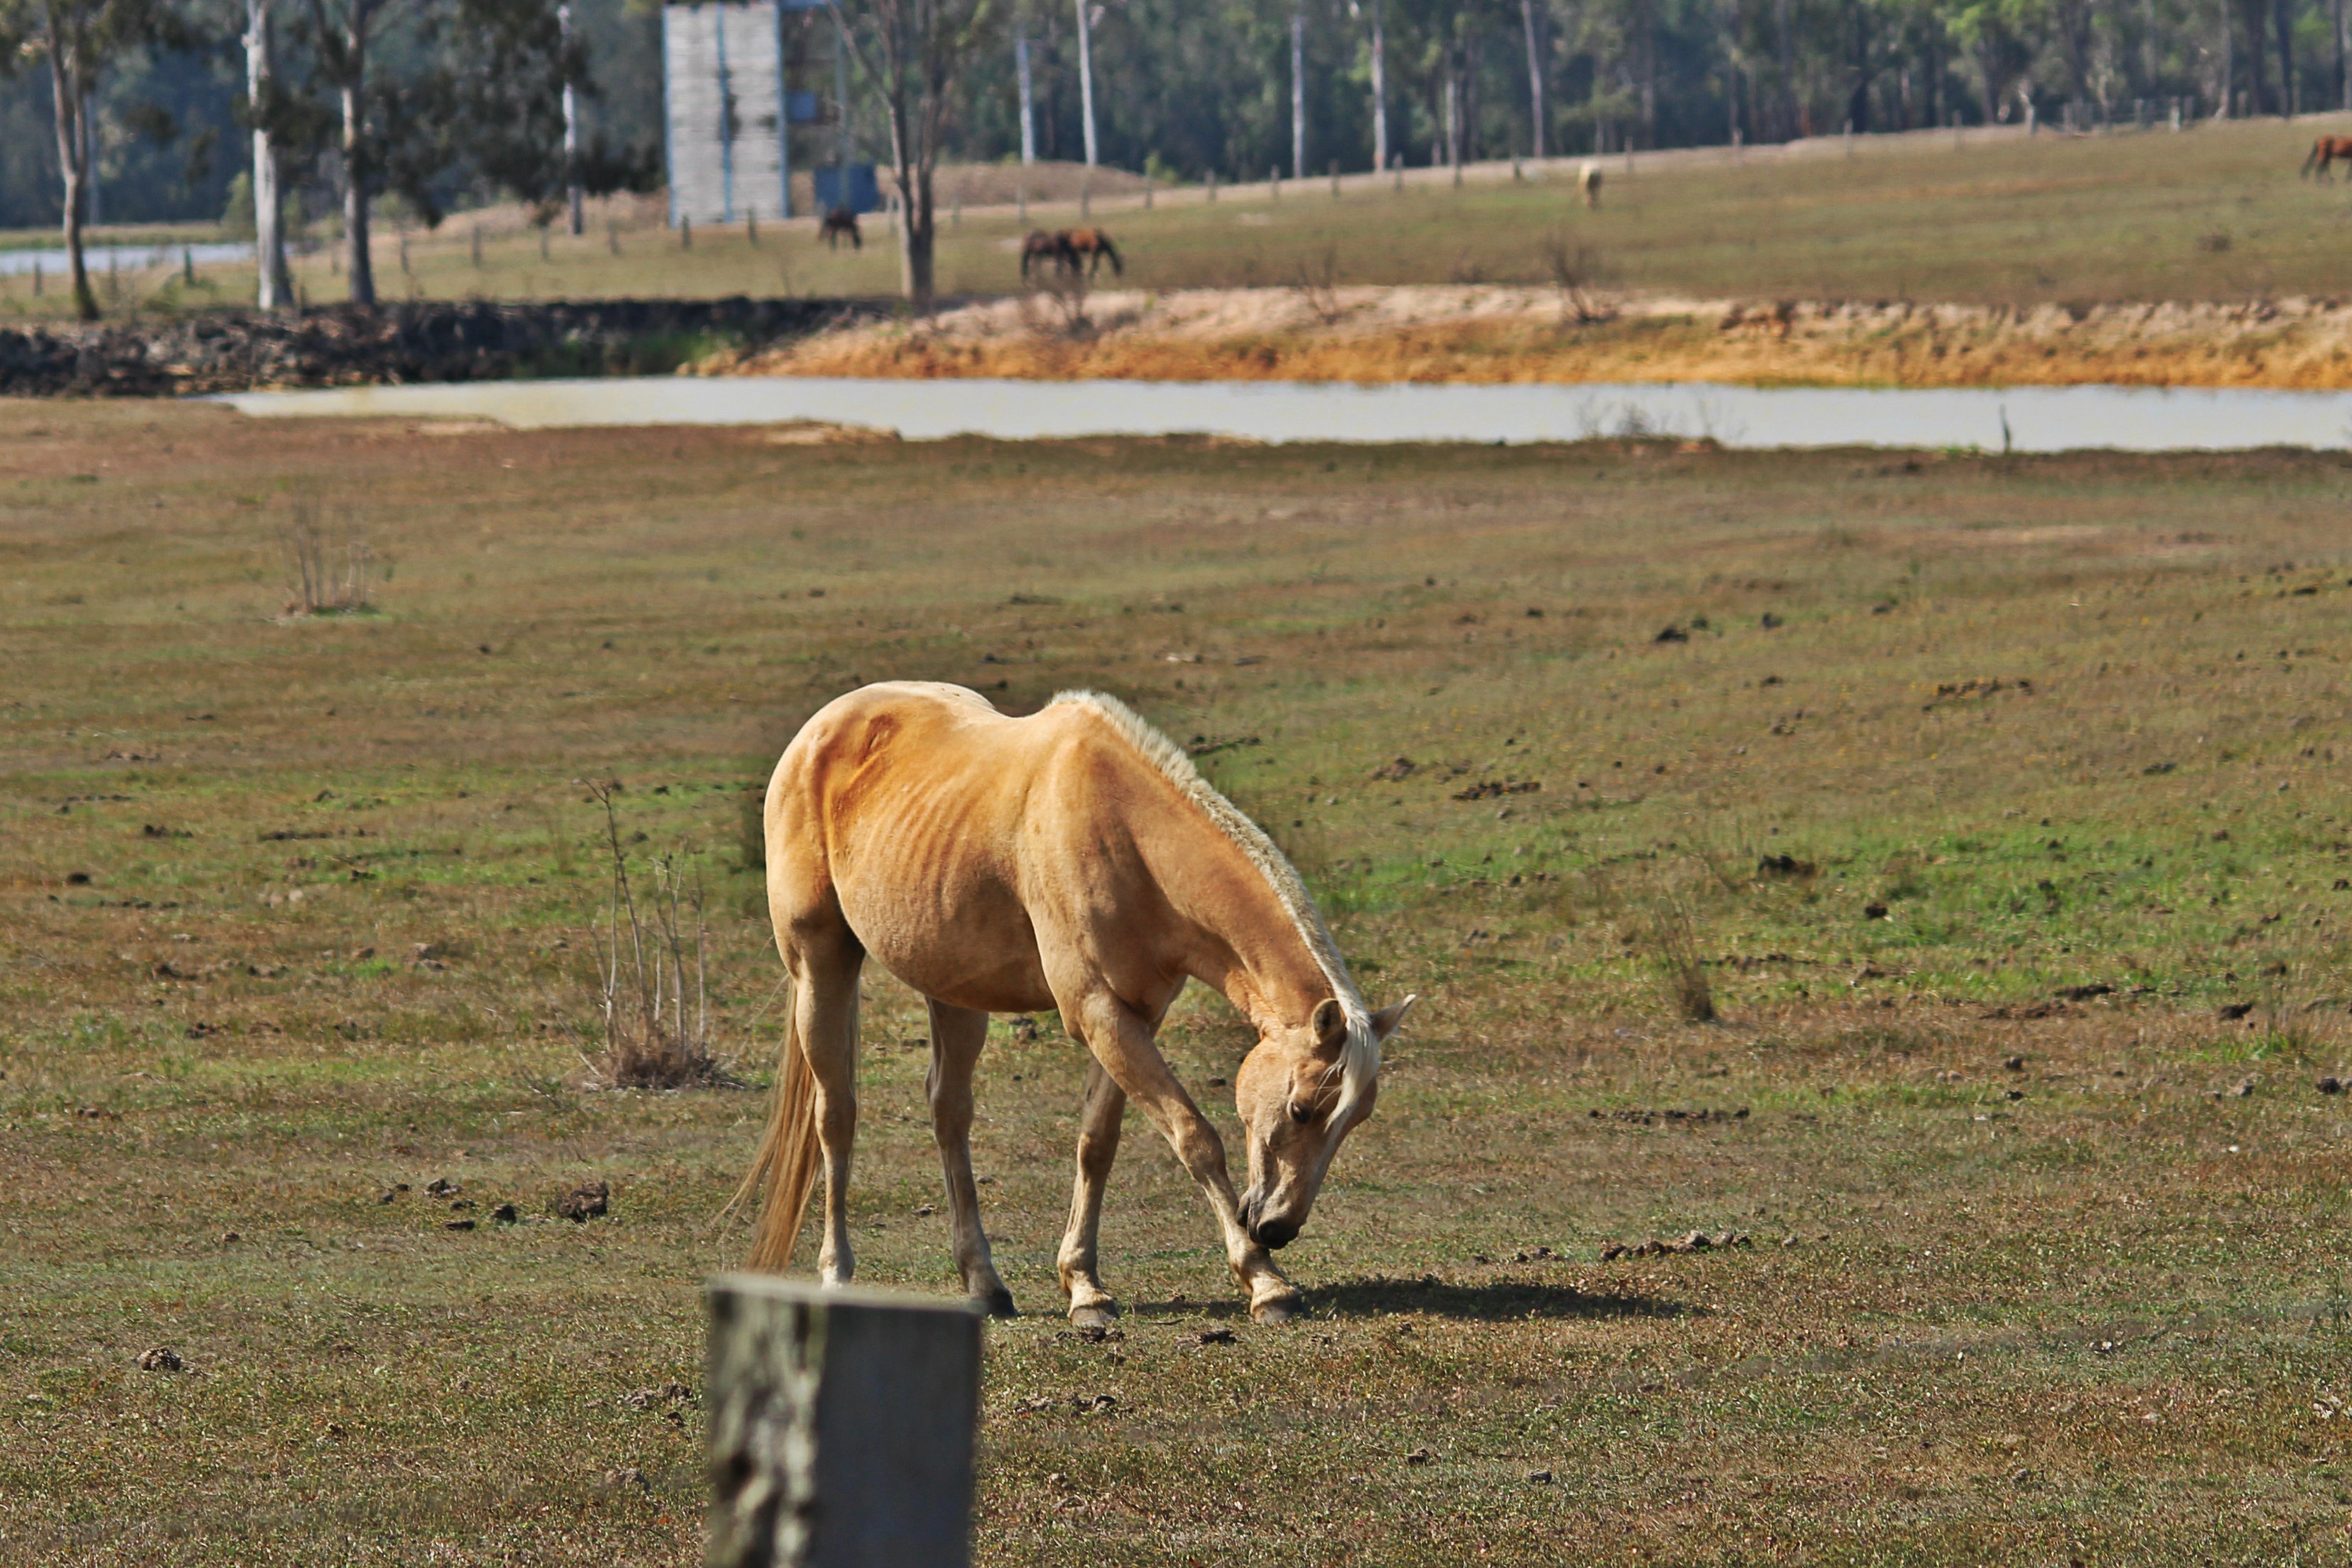
prairie, wildlife, herd, pasture, grazing, horse, mammal, fauna, savanna, plain, grassland, vertebrate, mare, foal, ecosystem, steppe, horse like mammal, mustang horse